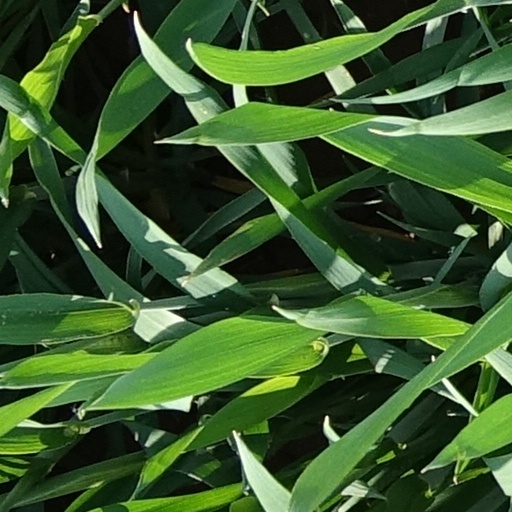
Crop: wheat